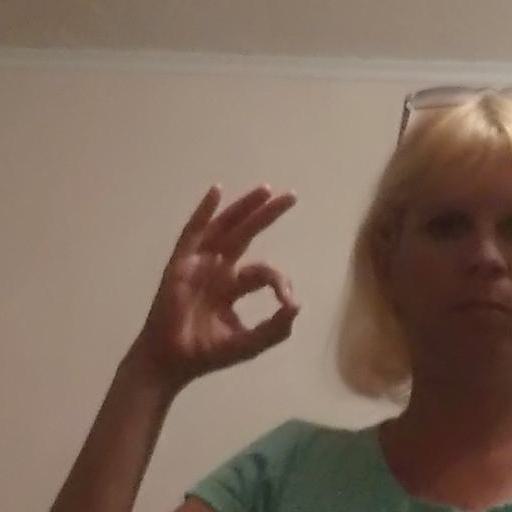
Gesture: ok